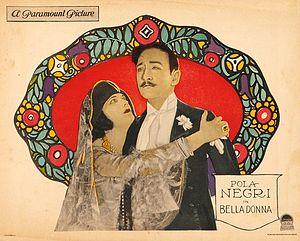
Bella Donna est un film muet américain réalisé par George Fitzmaurice, sorti en 1923.